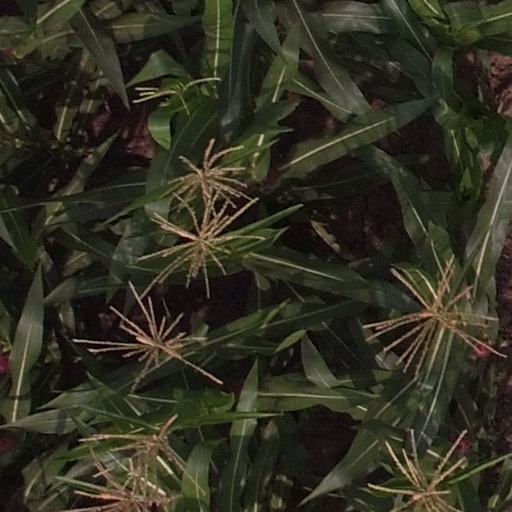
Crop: maize; corn